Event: Nepal Earthquake
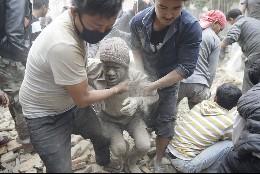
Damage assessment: damage